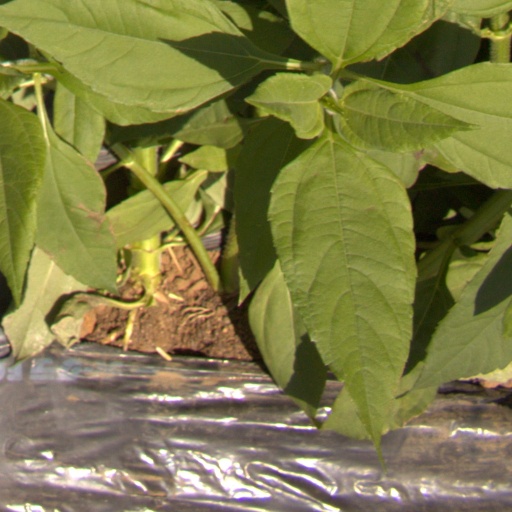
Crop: Jerusalem artichoke